Kai Tak Airport

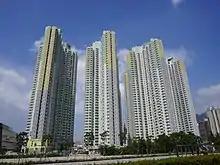
Kai Ching Estate is the first housing estate to be built on the old Kai Tak Airport site. It is located on the northeastern side of the site, where the maintenance area was located.

Many planes crashed at Kai Tak due to poor weather and hard approaches killing 131 people from 1947 to 1994: